Chaeng Watthana 14 MRT station

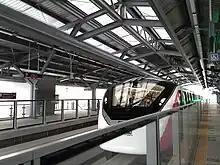
Platforms

Chaeng Watthana 14 station is a Bangkok MRT station on the Pink Line. The station is located on Chaeng Watthana Road, near Soi Chaeng Watthana 14 in Lak Si district, Bangkok. The station has four exits. It opened on 21 November 2023 as part of trial operations on the entire Pink Line.